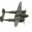
Label: airplane